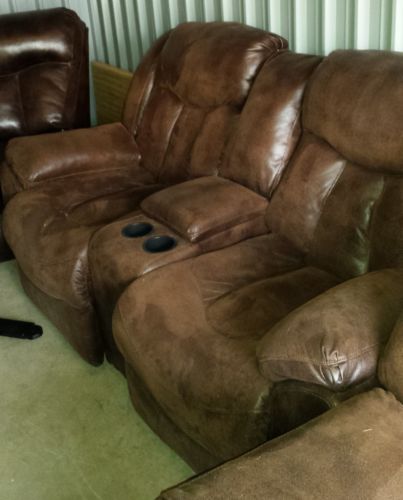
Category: sofa